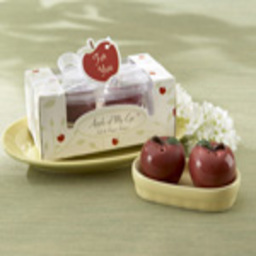
Label: Apple